China Railway CRH380A

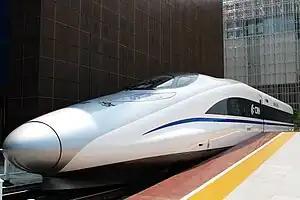
CRH380A at the Shanghai World Expo 2010

Development began in early 2008 during the research of the CRH2-300 (later known as CRH2C). CSR Corporation carried out over 1,000 technical tests across 17 specific areas, including dynamic performance, pantograph-catenary current collection, aerodynamics, and traction performance. These studies enabled CSR to develop technology allowed for increased maximum speed, and the findings were fed into designs for the new-generation high-speed train.